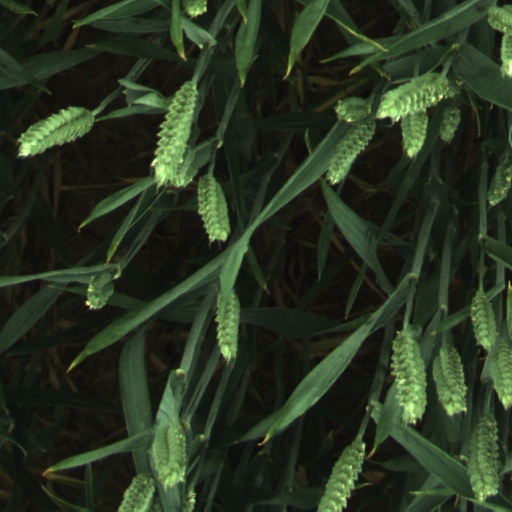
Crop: wheat